Automotive industry by country

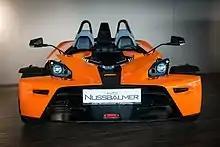
KTM X-Bow in Racing

Before 1992, Uzbekistan had absolutely no automotive industry, being part of the Soviet Union. Earlier, UzDaewooAuto, SamAuto, UzAuto Motors, UzTruck&Bus Motors new auto producing plants were built with South Korean, Germany and American help. Now that production of passenger vehicles growth up to 300 thousand per year, moreover there are more than 28 OEM manufacturers like engine, car windows and others. Uzbekistan exports automobiles and OEM components to Russia and other CIS countries.